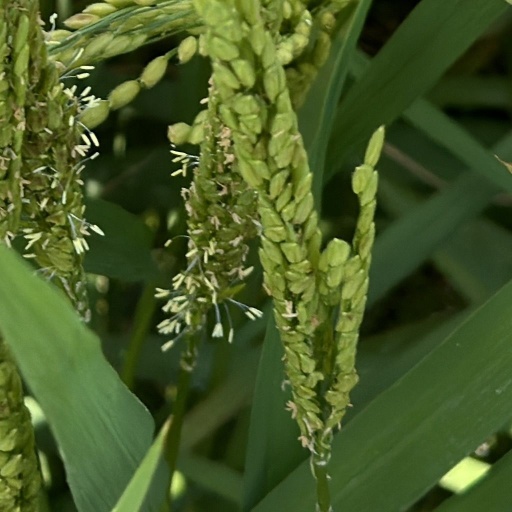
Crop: rice